Luann de Lesseps

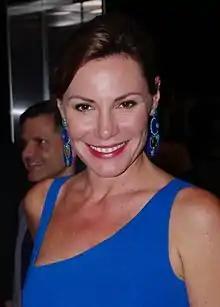
de Lesseps in New York in 2011

Luann de Lesseps (née Nadeau, previously D'Agostino; known as "Countess Luann" from her first marriage, although she no longer has that title; born May 17, 1965) is a Canadian-American television personality, singer, model, and author. She is best known as an original cast member of the Bravo reality television series "The Real Housewives of New York City", featuring in the first 13 of 15 seasons since its 2008 premiere. In 2018, she began headlining "Countess and Friends", a cabaret show of her own making.